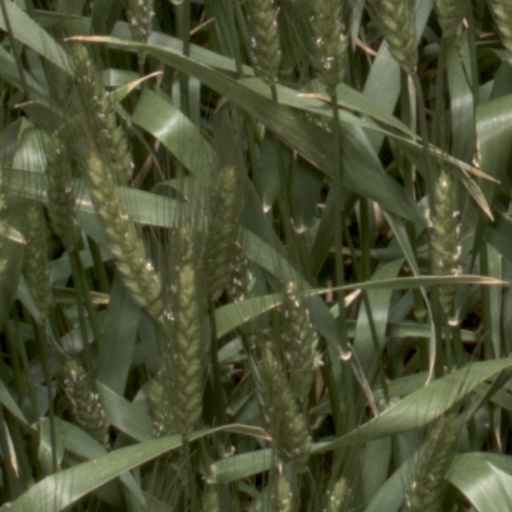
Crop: wheat